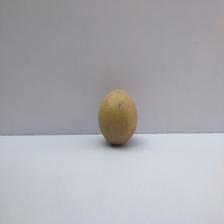
Size: Small